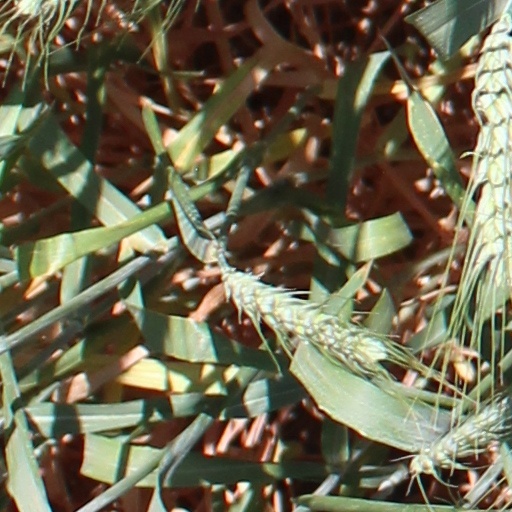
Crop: wheat